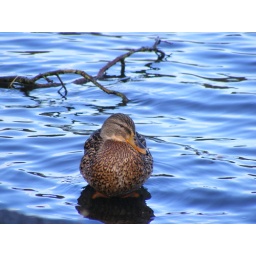
A duck sitting content in the lake at Lurgan Park.